Van Meter Hall

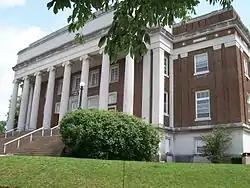

Van Meter Hall is a building on the campus of Western Kentucky University in Bowling Green, Kentucky. Constructed in 1911, it was added to the National Register of Historic Places on December 18, 1979.